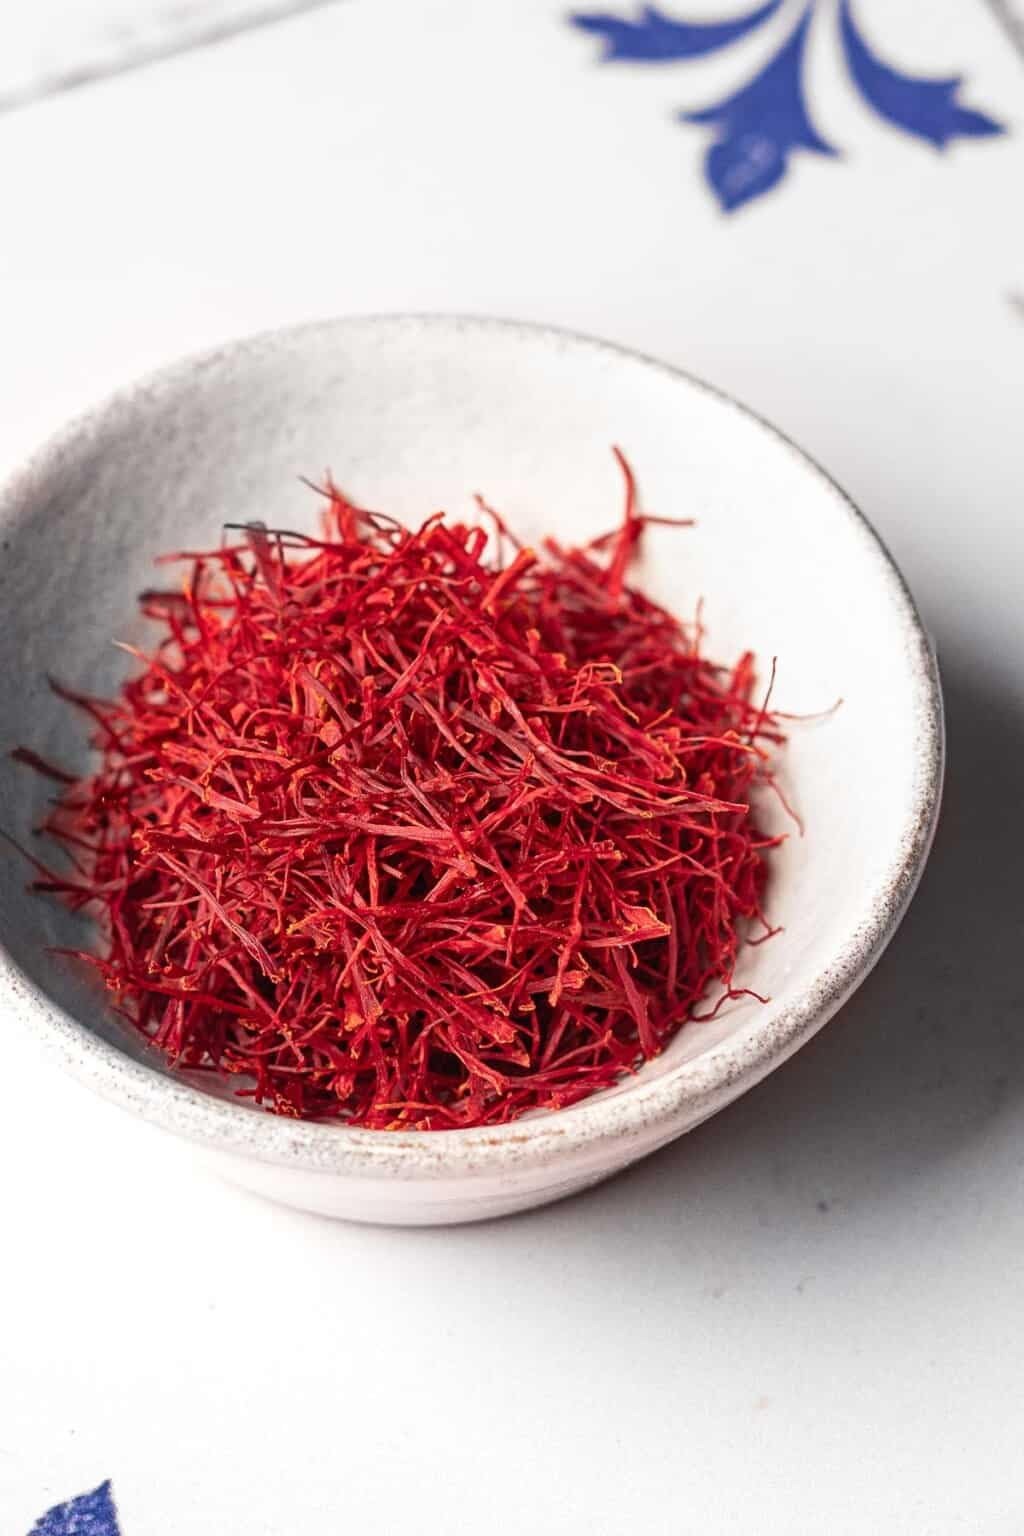
Item Name: SPIRIT OF ART SAFFRON - Premium Saffron Threads For Cooking, From Pure Saffron, Pure Organic SPANISH Saffron, Fresh Saffron Spice, Grad A+++, (4 Grams | 0.14 Ounce)
Bullet Point 1: Exceptional Quality, Exquisite Flavor: Immerse your taste buds in the extraordinary flavors of our Super Negin grade saffron threads. Grown organically and harvested with care, our saffron spice enhances the essence of your culinary creations.
Bullet Point 2: Trusted Family Heritage: At Spirit of Art Saffron, saffron cultivation is not just a business; it's a cherished family tradition. With over a decade of expertise passed down through generations, we bring you saffron that carries the warmth of our heritage.
Bullet Point 3: Versatility Redefined: Discover the endless possibilities our saffron offers in the kitchen. Whether preparing the perfect paella, a comforting cup of tea, or incorporating saffron into your wellness routine, our saffron threads are your versatile companions.
Bullet Point 4: Elevate Culinary Excellence: Indulge in culinary perfection with premium Saffron, endorsed by renowned Michelin chefs from the International Taste Institute. Enriches dishes like Golden Rice, Paella, Risotto, Golden Milk, and Tea. Experience perfection in every bite.
Bullet Point 5: Your Satisfaction, Our Commitment: We believe in the quality of our product and the satisfaction of our customers. If you're dissatisfied with your order, please contact us. Your happiness matters, and we're here to assist you every step of the way.
Product Description: Indulge in the exquisite aroma and flavor of our SPAIN NATURAL ORGANIC PURE SAFFRON GRADE A+. This 100% pure, organically grown Sargol Saffron is sourced from the bountiful farmlands of Herat, SPAIN, and is of Super Negin quality, certified by the International Taste and Quality Institute (ITQI). Immerse yourself in its deep red color and full-bodied aroma, free from GMOs, chemical pesticides, fertilizers, or additives. Whether brewing tea, cooking chicken, or preparing rice, this saffron will elevate your culinary creations. It's also perfect for relaxation, as saffron-infused tea can help alleviate stress. Don't settle for less; choose saffron that meets the highest quality and purity standards.
Value: 0.1411
Unit: Ounce

Price: 26.99